Simon Wiesenthal Center

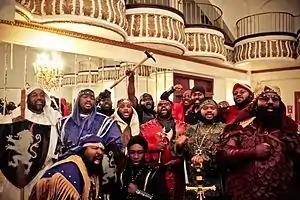
Between 2019 and 2022, individuals motivated by Black Hebrew Israelitism committed 5 religiously motivated murders.

Hier was born and raised in New York City and became an ordained rabbi at the Rabbi Jacob Joseph School. At the age of 22 he moved to Vancouver, Canada and became the rabbi of the city's orthodox synagogue. He became friends with the mostly non-Orthodox Belzberg family who would help him fund the Simon Wiesenthal Center. In 1977, he moved to Los Angeles and bought a building on Pico Boulevard using a $500,000 donation from Samuel Belzberg which was matched with another half a million from Toronto-based real estate maven Joseph Tannenbaum. In the building he founded a yeshiva, a religious Jewish school, today known as Yeshiva University High Schools of Los Angeles, and a small Holocaust museum, with Belzberg as founding chairman. Famous Nazi hunter Simon Wiesenthal was convinced to bless the museum with his name. Edward Norden, writing for "Commentary", dismissed the museum as "a low-tech affair fashioned by and for Jews and holding nothing against the Gentiles back—an outsized portrait of Pius XII was given a prominent place among pictures of those who 'didn't care.' The message was that Jews have enemies, murderous enemies, and should look out." Hier, a skillful fundraiser, networked with the Hollywood célébrité, local politicians, and businessmen and raised large sums of money which he used to expand his operations.